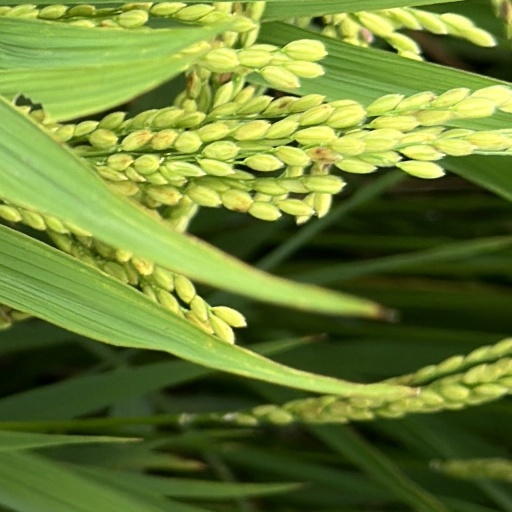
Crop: rice